Indestructible (Robyn song)

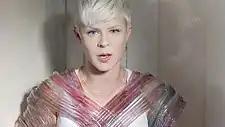
A woman with platinum blonde hair is standing alone in front of a wall, wearing a dress with plastic tubes, filled with red and blue liquid, wrapped around her body.

The music video for "Indestructible" was directed by Max Vitali and Nils Ljunggren. Vitali had previously worked with Robyn on the music videos for "Hang with Me" and "Dancing on My Own". For the video, Australian artist Lucy McRae, who makes "body architecture", designed a special "tube dress" for Robyn to wear. McRae also designed the outfits Robyn wore on the "Body Talk" album covers. The dress for the video was made up of plastic pipes that were periodically filled with colored fluids and wrapped around Robyn's body. Robyn recalled that the machine that kept the liquid flowing was "very complicated". It was powered by drills and required "a whole lot of complex machinery to function". The machine was built by McRae, who had to do it quickly because of the video's budget. McRae said, "Me and the dream team had never done anything like this before, the whole project was happening for the first time. The machine was super loud." The shooting stopped four times due to leaks, and the team had to mop and re-set the technology. The shooting took twenty hours, and by 3 a.m. McRae said that Robyn was wrapped "in a kilometre of tubing draped over her head and body". She praised Robyn's stamina throughout the shoot, saying that "there were chaotic moments that could have been potentially disastrous and the entire time Robyn was working with us, smiling, moving when the tubes were stuck and just super happy we were making it happen."